Kwame Onwuachi

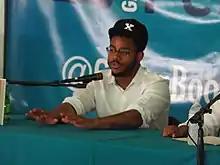

He has opened several restaurants including Shaw Bijou, Kith and Kin, and Tatiana. In 2019, the James Beard Foundation named him "Rising Star Chef of the year."